Highlands School District (Pennsylvania)

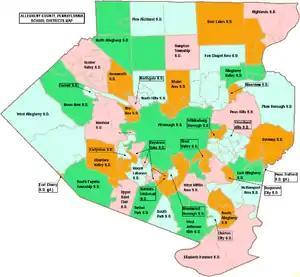

The Highlands School District is a small, suburban public school district covering Tarentum and Brackenridge boroughs, as well as Fawn and Harrison townships in Allegheny County, in the U.S. state of Pennsylvania. Highlands School District encompasses approximately 22 square miles. According to 2000 federal census data, it serves a resident population of 21,974. In 2009 the per capita income was $17,481, while the median family income was $40,715.